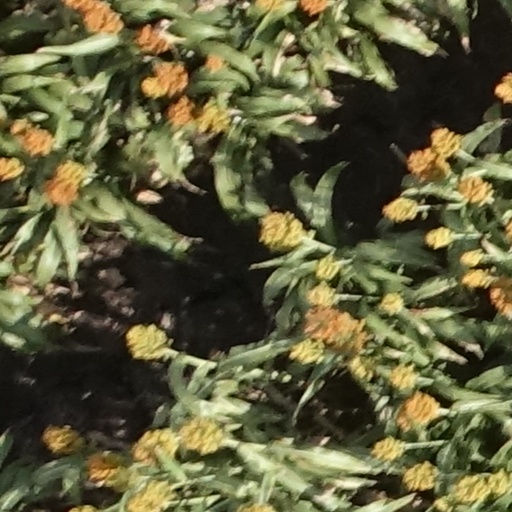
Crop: sorghum